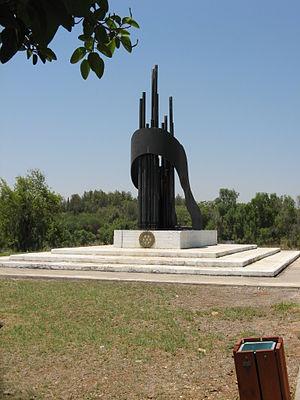
Les Juifs éthiopiens ou Beta Israel sont des Éthiopiens de religion israélite ou leurs descendants qui ont pour la plupart émigré en Israël. Selon leurs traditions, ils descendent de la tribu de Dan. Ils ont vécu pendant des siècles au nord de l’Éthiopie, où ils ont constitué des États indépendants, qui ont été détruits au XVIIᵉ siècle par le pouvoir impérial. Ils deviennent alors une minorité marginalisée, le plus souvent sans droit de posséder des terres et, à l'occasion, accusée d’avoir le « mauvais œil ».